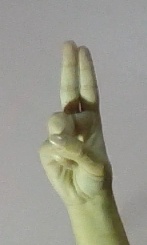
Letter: taa